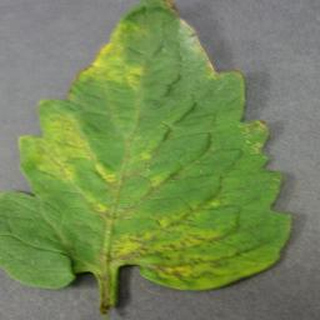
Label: tomato_yellow_leaf_curl_virus